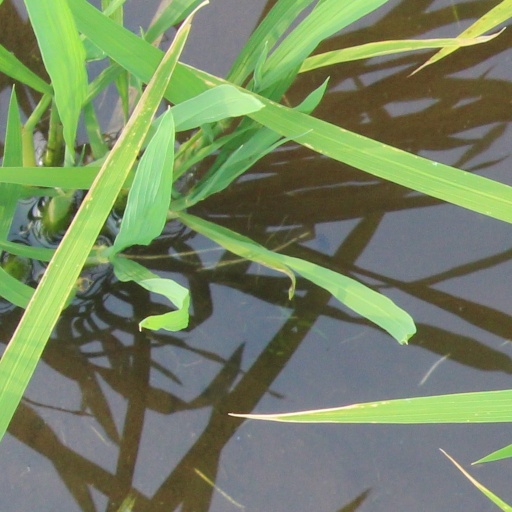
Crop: rice